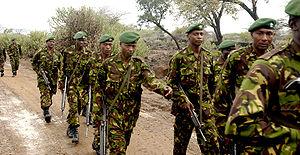
Le HK G3 est un fusil d'assaut développé par la firme allemande Heckler & Koch.